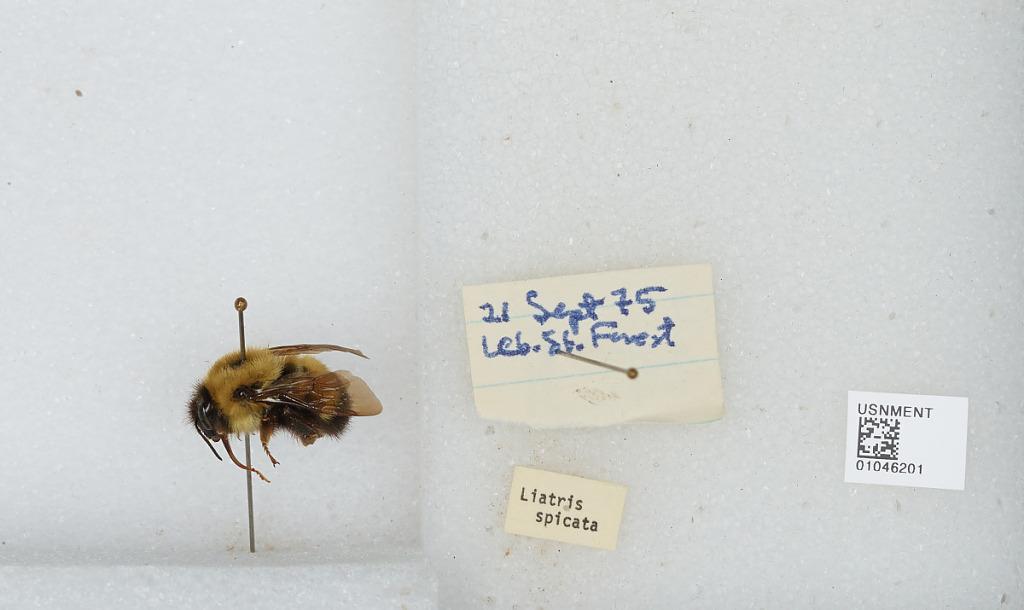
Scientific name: Bombus sp.
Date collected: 1975-9-21
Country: United States
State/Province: New Jersey
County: Ocean
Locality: Lebanon State Forest
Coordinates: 39.895, -74.575